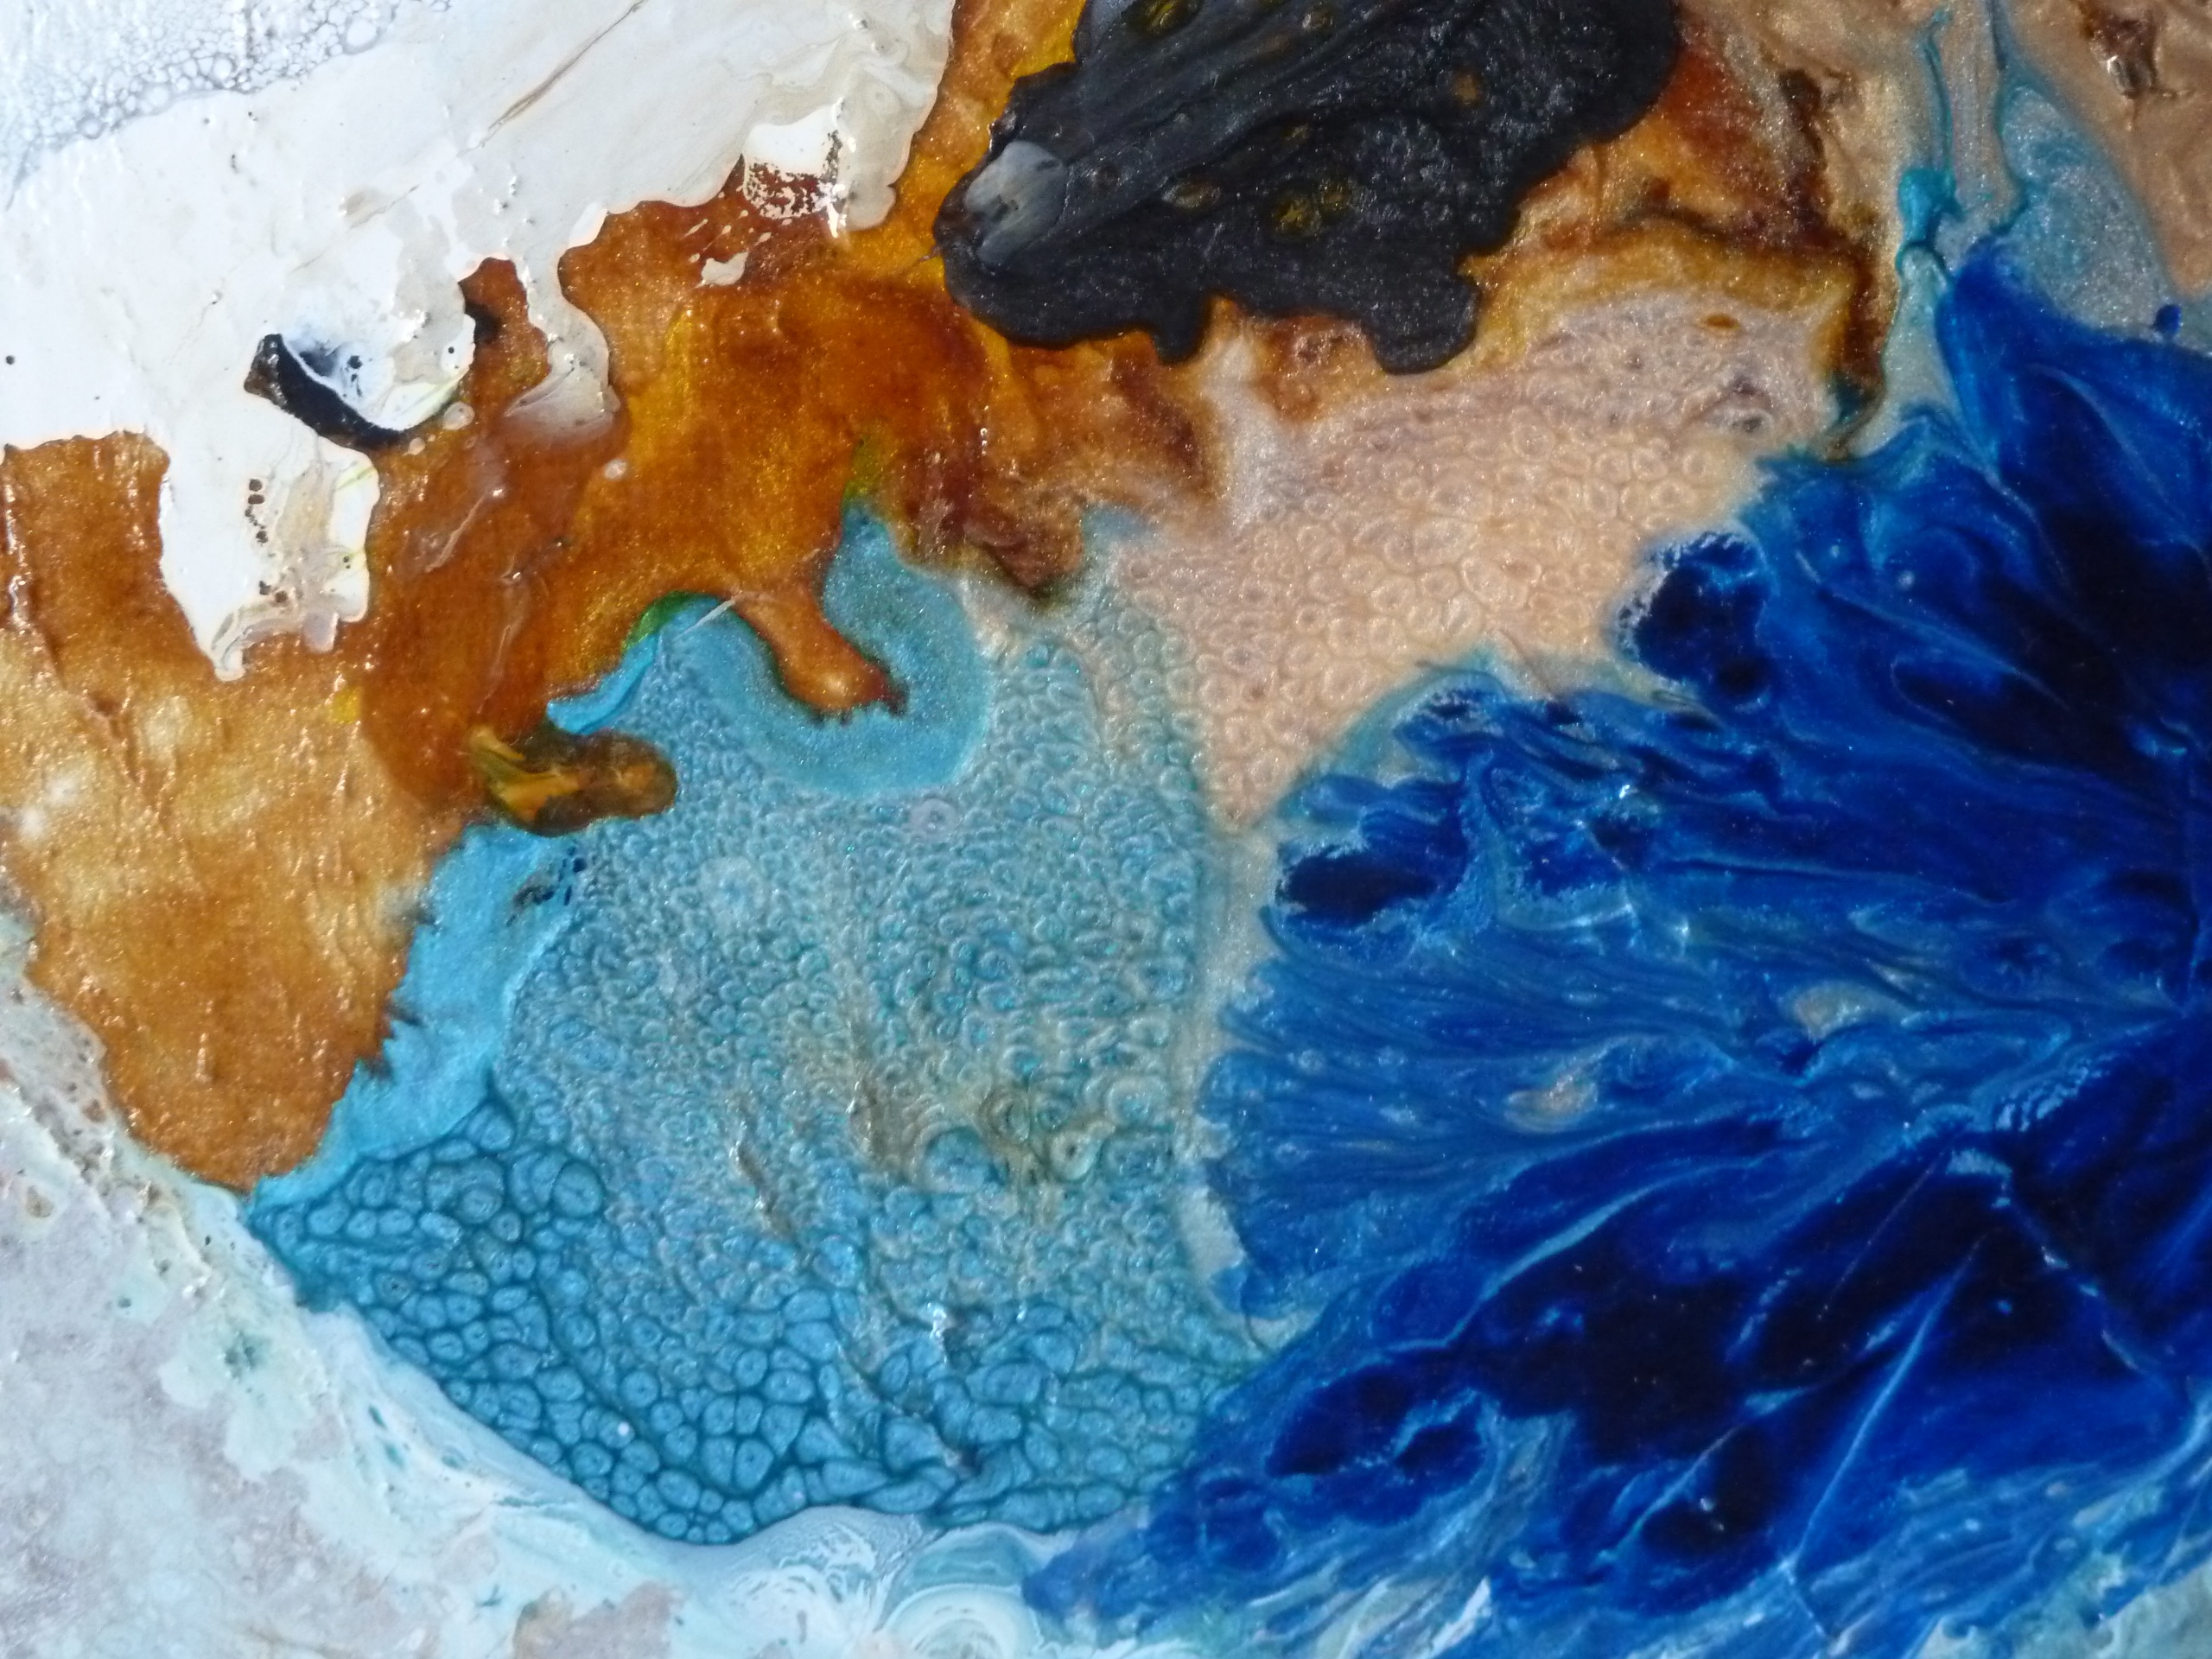
water, rock, abstract, texture, decoration, artistic, blue, material, painting, art, colors, geology, organism, marine biology